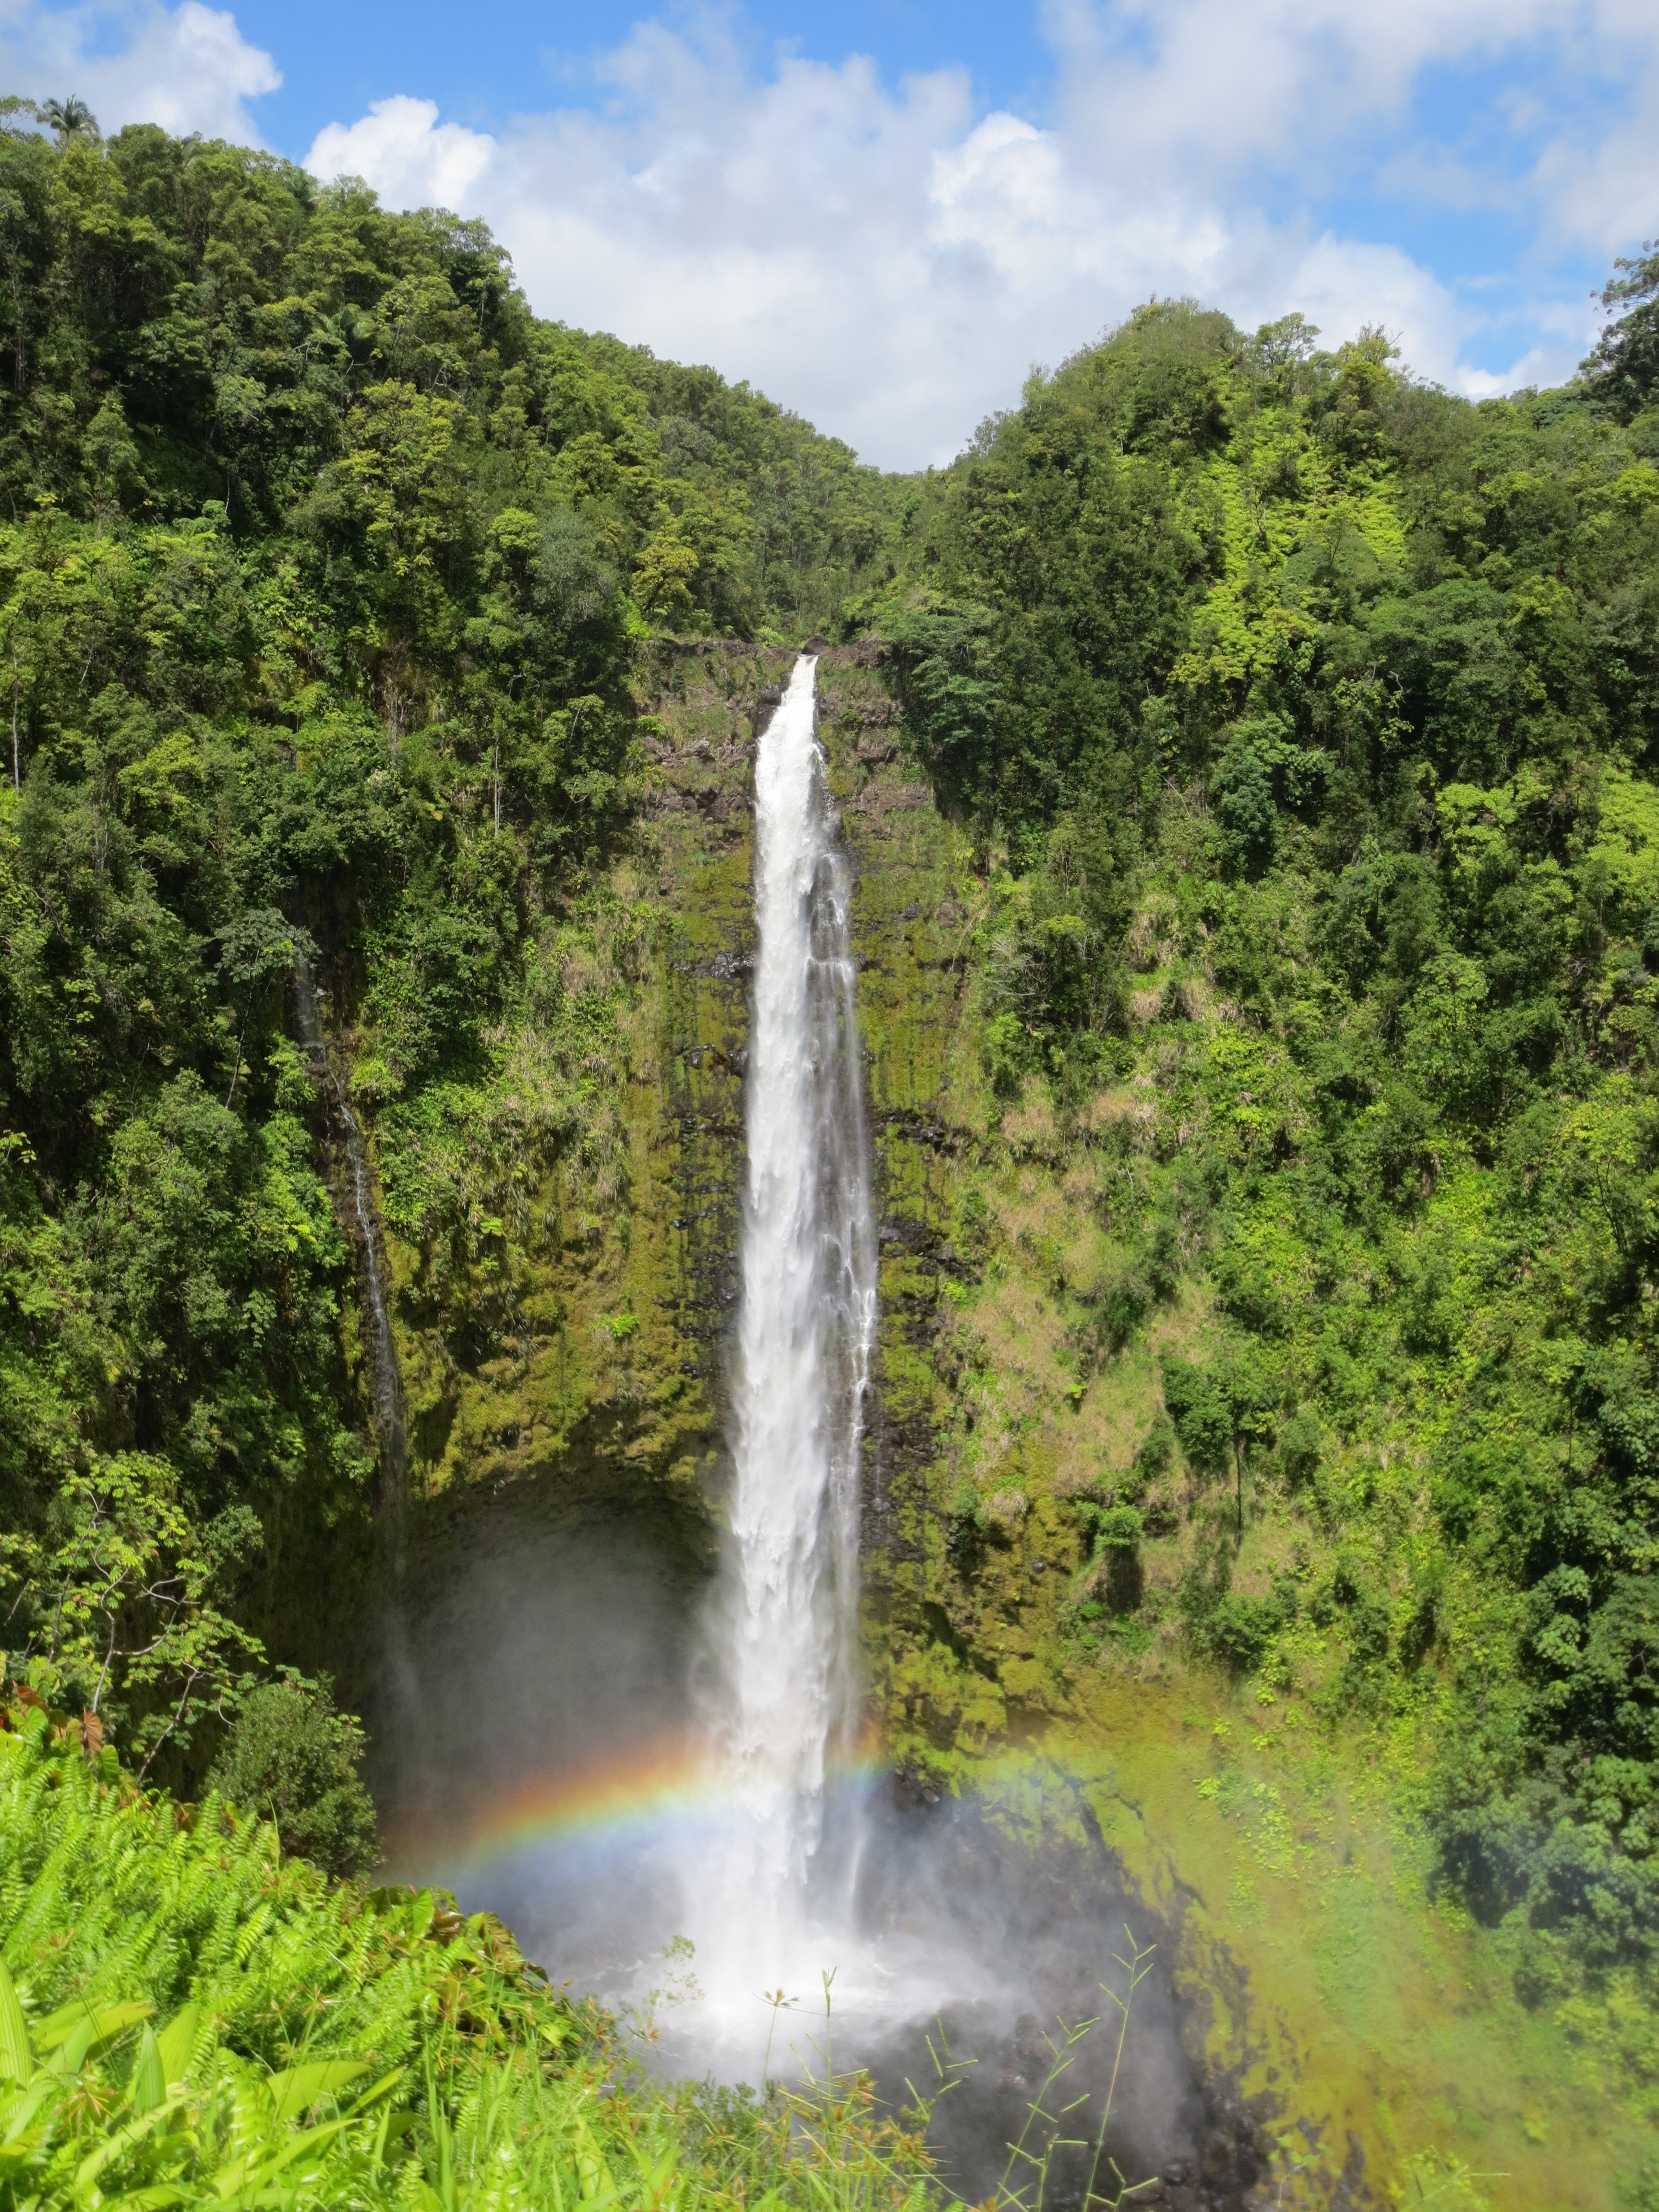
forest, waterfall, jungle, paradise, park, hawaii, body of water, rainforest, waterfalls, wasserfall, water feature, akaka falls